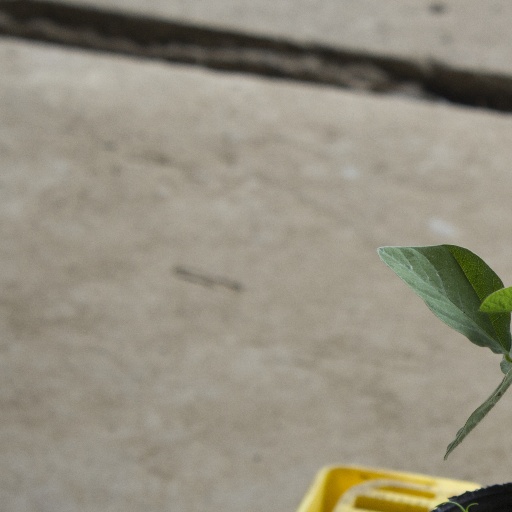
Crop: soybean